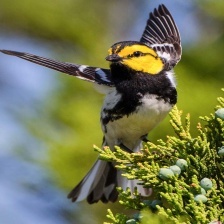
Species: GOLDEN CHEEKED WARBLER
Scientific name: SETOPHAGA CHRYSOPARIA